Emperor Ōgimachi

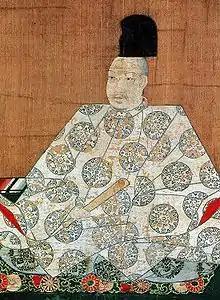
Portrait of Emperor Ōgimachi, unknown artist, late 16th century

was the 106th Emperor of Japan, according to the traditional order of succession. He reigned from November 17, 1557, to his abdication on December 17, 1586, corresponding to the transition between the Sengoku period of the Muromachi bakufu and the dawn of the new Azuchi–Momoyama period. His personal name was Michihito (方仁).